Paul Wittich (politician)

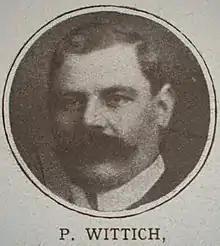
Paul Wittich

Paul Wittich (1877–1957) was a Carpathian German social democratic politician in Slovakia (then part of Austria-Hungary and later Czechoslovakia). He was a prominent labour leader in Pressburg (today known as Bratislava). During a few days around New Year's Eve 1919, he led a workers militia that vied for control of the city. After the integration of Pressburg into Czechoslovakia, he sat in the national parliament.